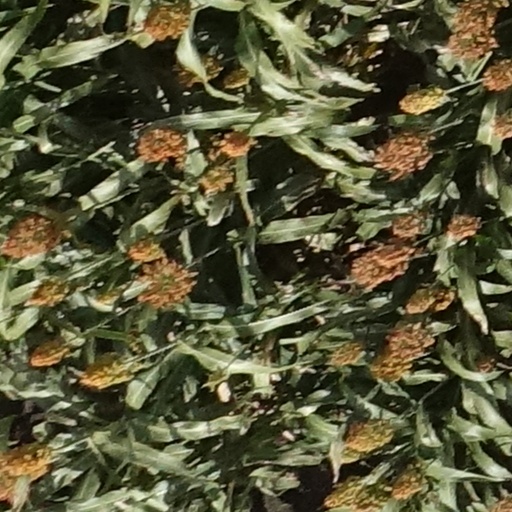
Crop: sorghum